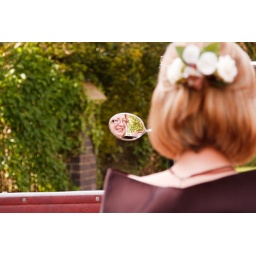
Bridesmaid riding in wedding car reflected in the side mirror